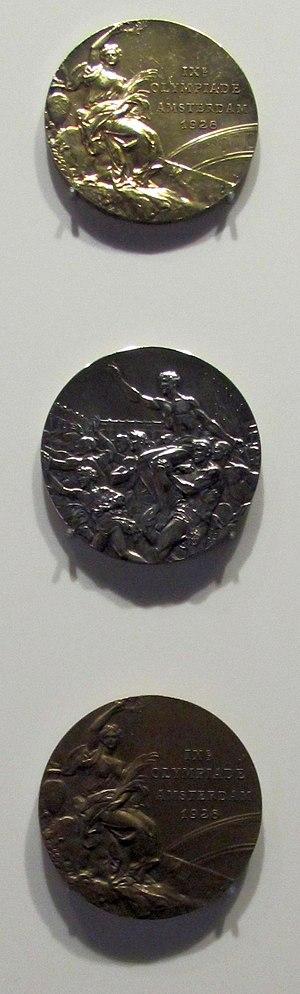
Les Jeux olympiques d'été de 1928, Jeux de la IXᵉ olympiade de l'ère moderne, ont été célébrés à Amsterdam, aux Pays-Bas du 17 mai au 12 août 1928. Après deux échecs successifs, la métropole néerlandaise fut désignée par le Comité international olympique le 2 juin 1921 à Lausanne au détriment de la ville de Los Angeles qui reçut néanmoins l’assurance d’accueillir les Jeux de 1932. La reine Wilhelmine des Pays-Bas mit un veto à l’organisation de cet évènement par son pays, considérant les Jeux olympiques comme une « manifestation païenne ».
Johannes Cornelis Wienecke, né le 24 mars 1872 à Heiligenstadt et mort le 8 novembre 1945 à Apeldoorn, est un médailleur néerlandais.